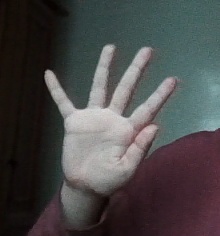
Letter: sheen